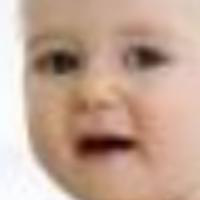
Age group: age 01-10